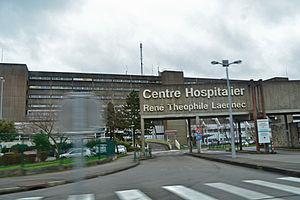
Centre Hospitalier Cornouaille - Hôpital Laënnec, à Quimper
Quimper /kɛ̃pɛʁ/ est une commune française de la région Bretagne située dans le nord-ouest de la France. La ville est le chef-lieu du département du Finistère, le siège du conseil départemental, ainsi que des deux cantons qui la composent. Elle est également la capitale traditionnelle de la Cornouaille, du Pays Glazik et du Pays de Cornouaille qui compte 331 300 habitants en 2009, le siège de l'intercommunalité de Quimper Bretagne Occidentale qui compte 100 187 habitants en 2014, le siège de l'arrondissement de Quimper et enfin le siège du diocèse de Quimper et Léon. Ses habitants sont appelés les Quimpérois.